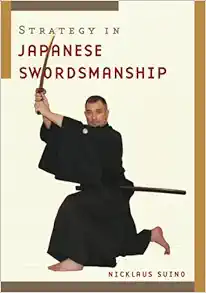
Strategy in Japanese Swordsmanship
Category: Books
About the Author Nicklaus Suino is a sixth-degree black belt in Muso Jikiden Eishin Ryu iaido. He is codirector of the iaido division and director of the judo division of the Shudokan Martial Arts Association, and is a regional director of the North American branch of the International Martial Arts Federation. He lives in Traverse City, Michigan, and teaches iaido and other martial arts at seminars throughout North America. Information on his seminars can be found at www.artofjapaneseswordsmanship.com.
Features: After years of practicing persistently and developing technical prowess, advanced students in the Japanese sword arts need to cultivate a strategic mind if they are to advance to the rarefied level of master swordsperson. Rather than passively absorbing the sword techniques, an ambitious student needs to focus more directly on the two ultimate goals of the art—to cut the opponent while avoiding being cut and to move toward perfection of character.In | Strategy in Japanese Swordsmanship | —the third volume in his invaluable series on Japanese swordsmanship—Nicklaus Suino, one of the most respected swordsmen in the United States, clearly and concisely presents a tactical approach to training, grounded in these two objectives. He provides a framework for learning strategy in swordsmanship, and demonstrates techniques and drills that help put the strategies into practice.Some of the topics that Suino covers include:    •  the nature of strategy, timing, and distance    •  sword handling    •  the importance of vision and state of mind    •  timing and distancing     •  reading an opponent’s intention Suino shows how through careful consideration of the technical issues, consistent practice, and ceaseless reflection, a diligent student can cultivate a strategic mind and learn how to achieve mastery over any opponent. To learn more about the author, Nicklaus Suino, go to | www.artofjapaneseswordsmanship.com | . | Click on the thumbnail to view a larger image. | Page 135